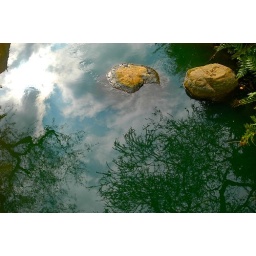
Rocks in a pond with sky &amp;amp; tree reflection